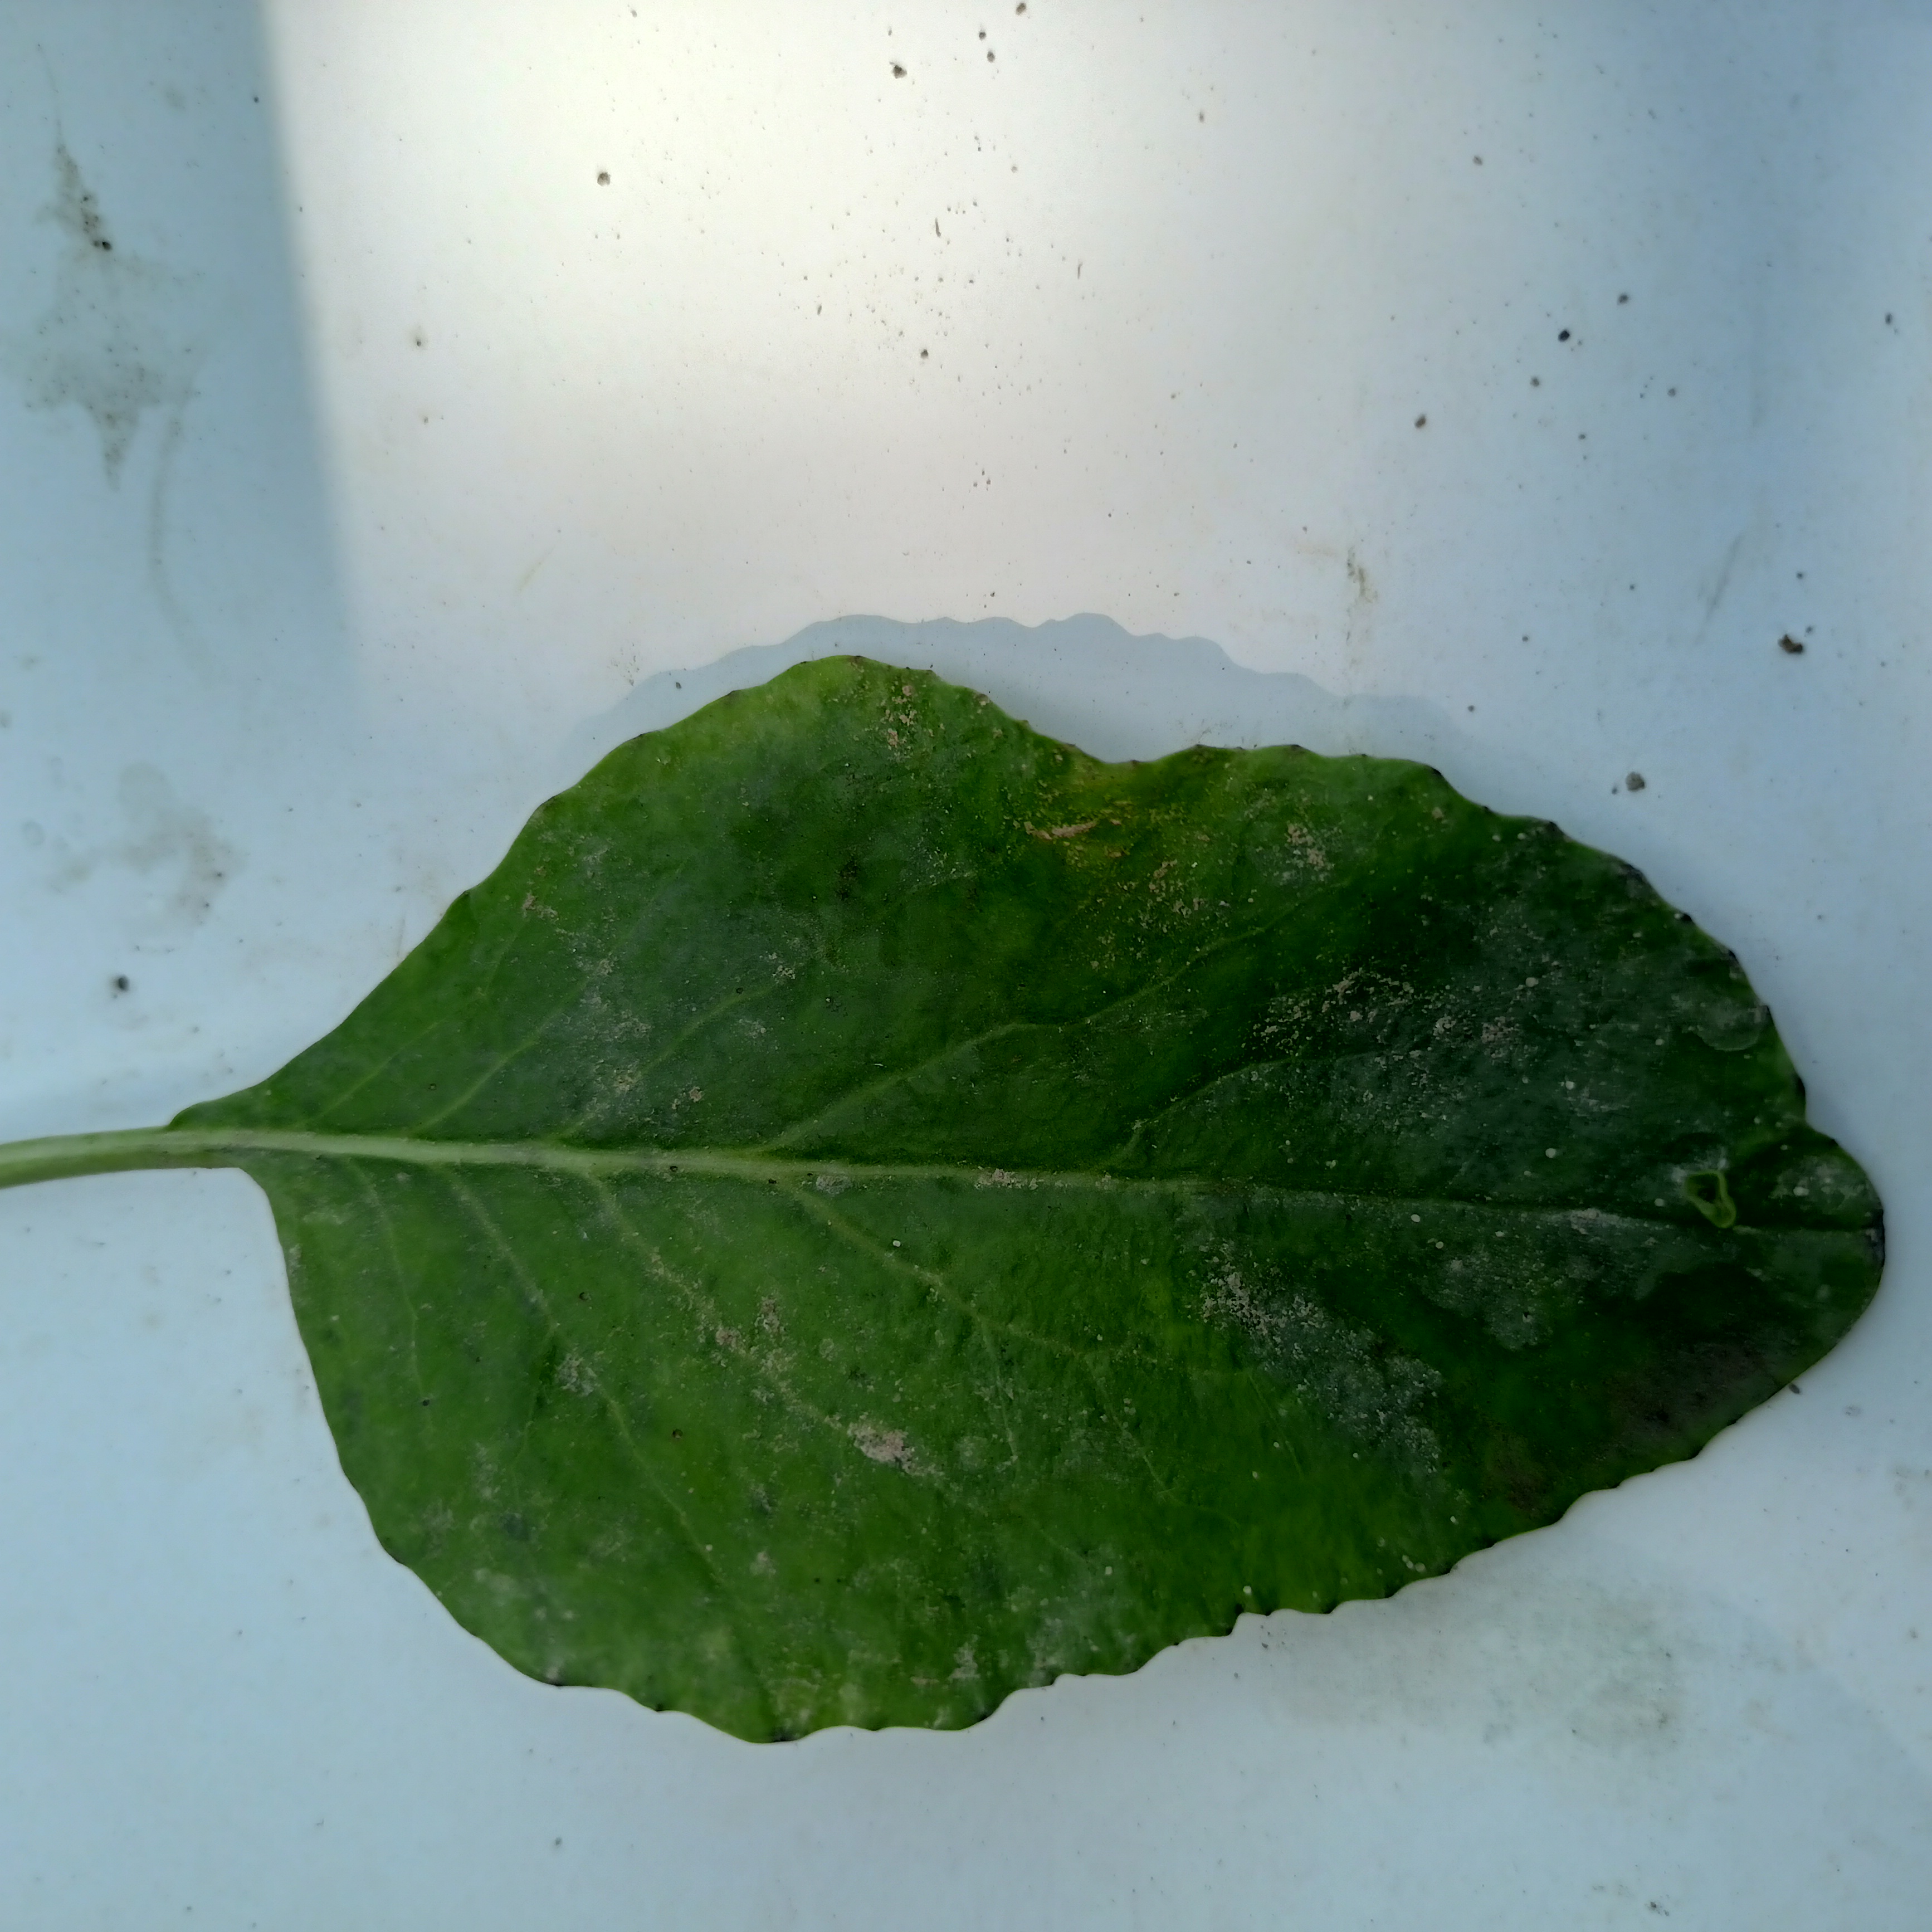
Label: Healthy